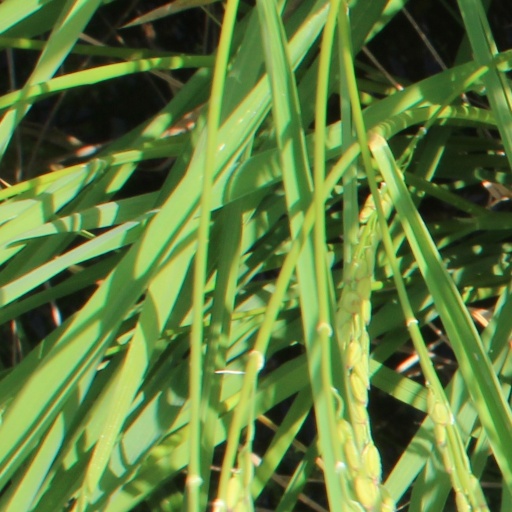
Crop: rice